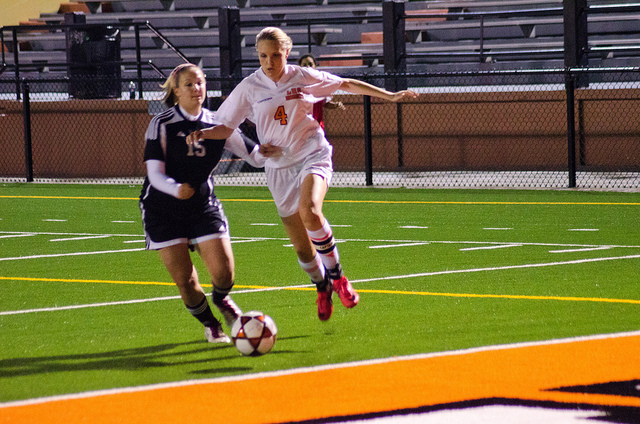
một trận thi đấu bóng đá nữ đang diễn ra ở trên sân